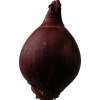
Label: red_onion